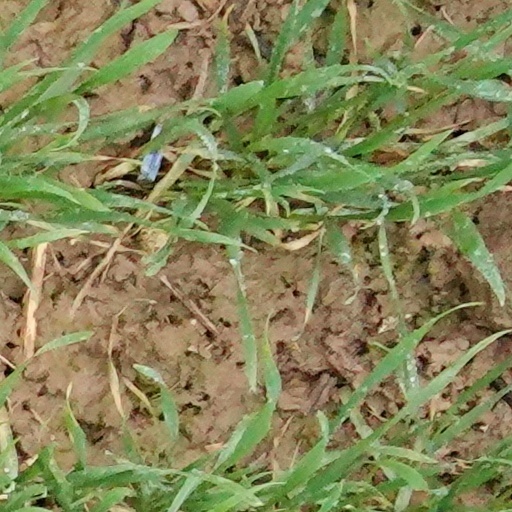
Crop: wheat